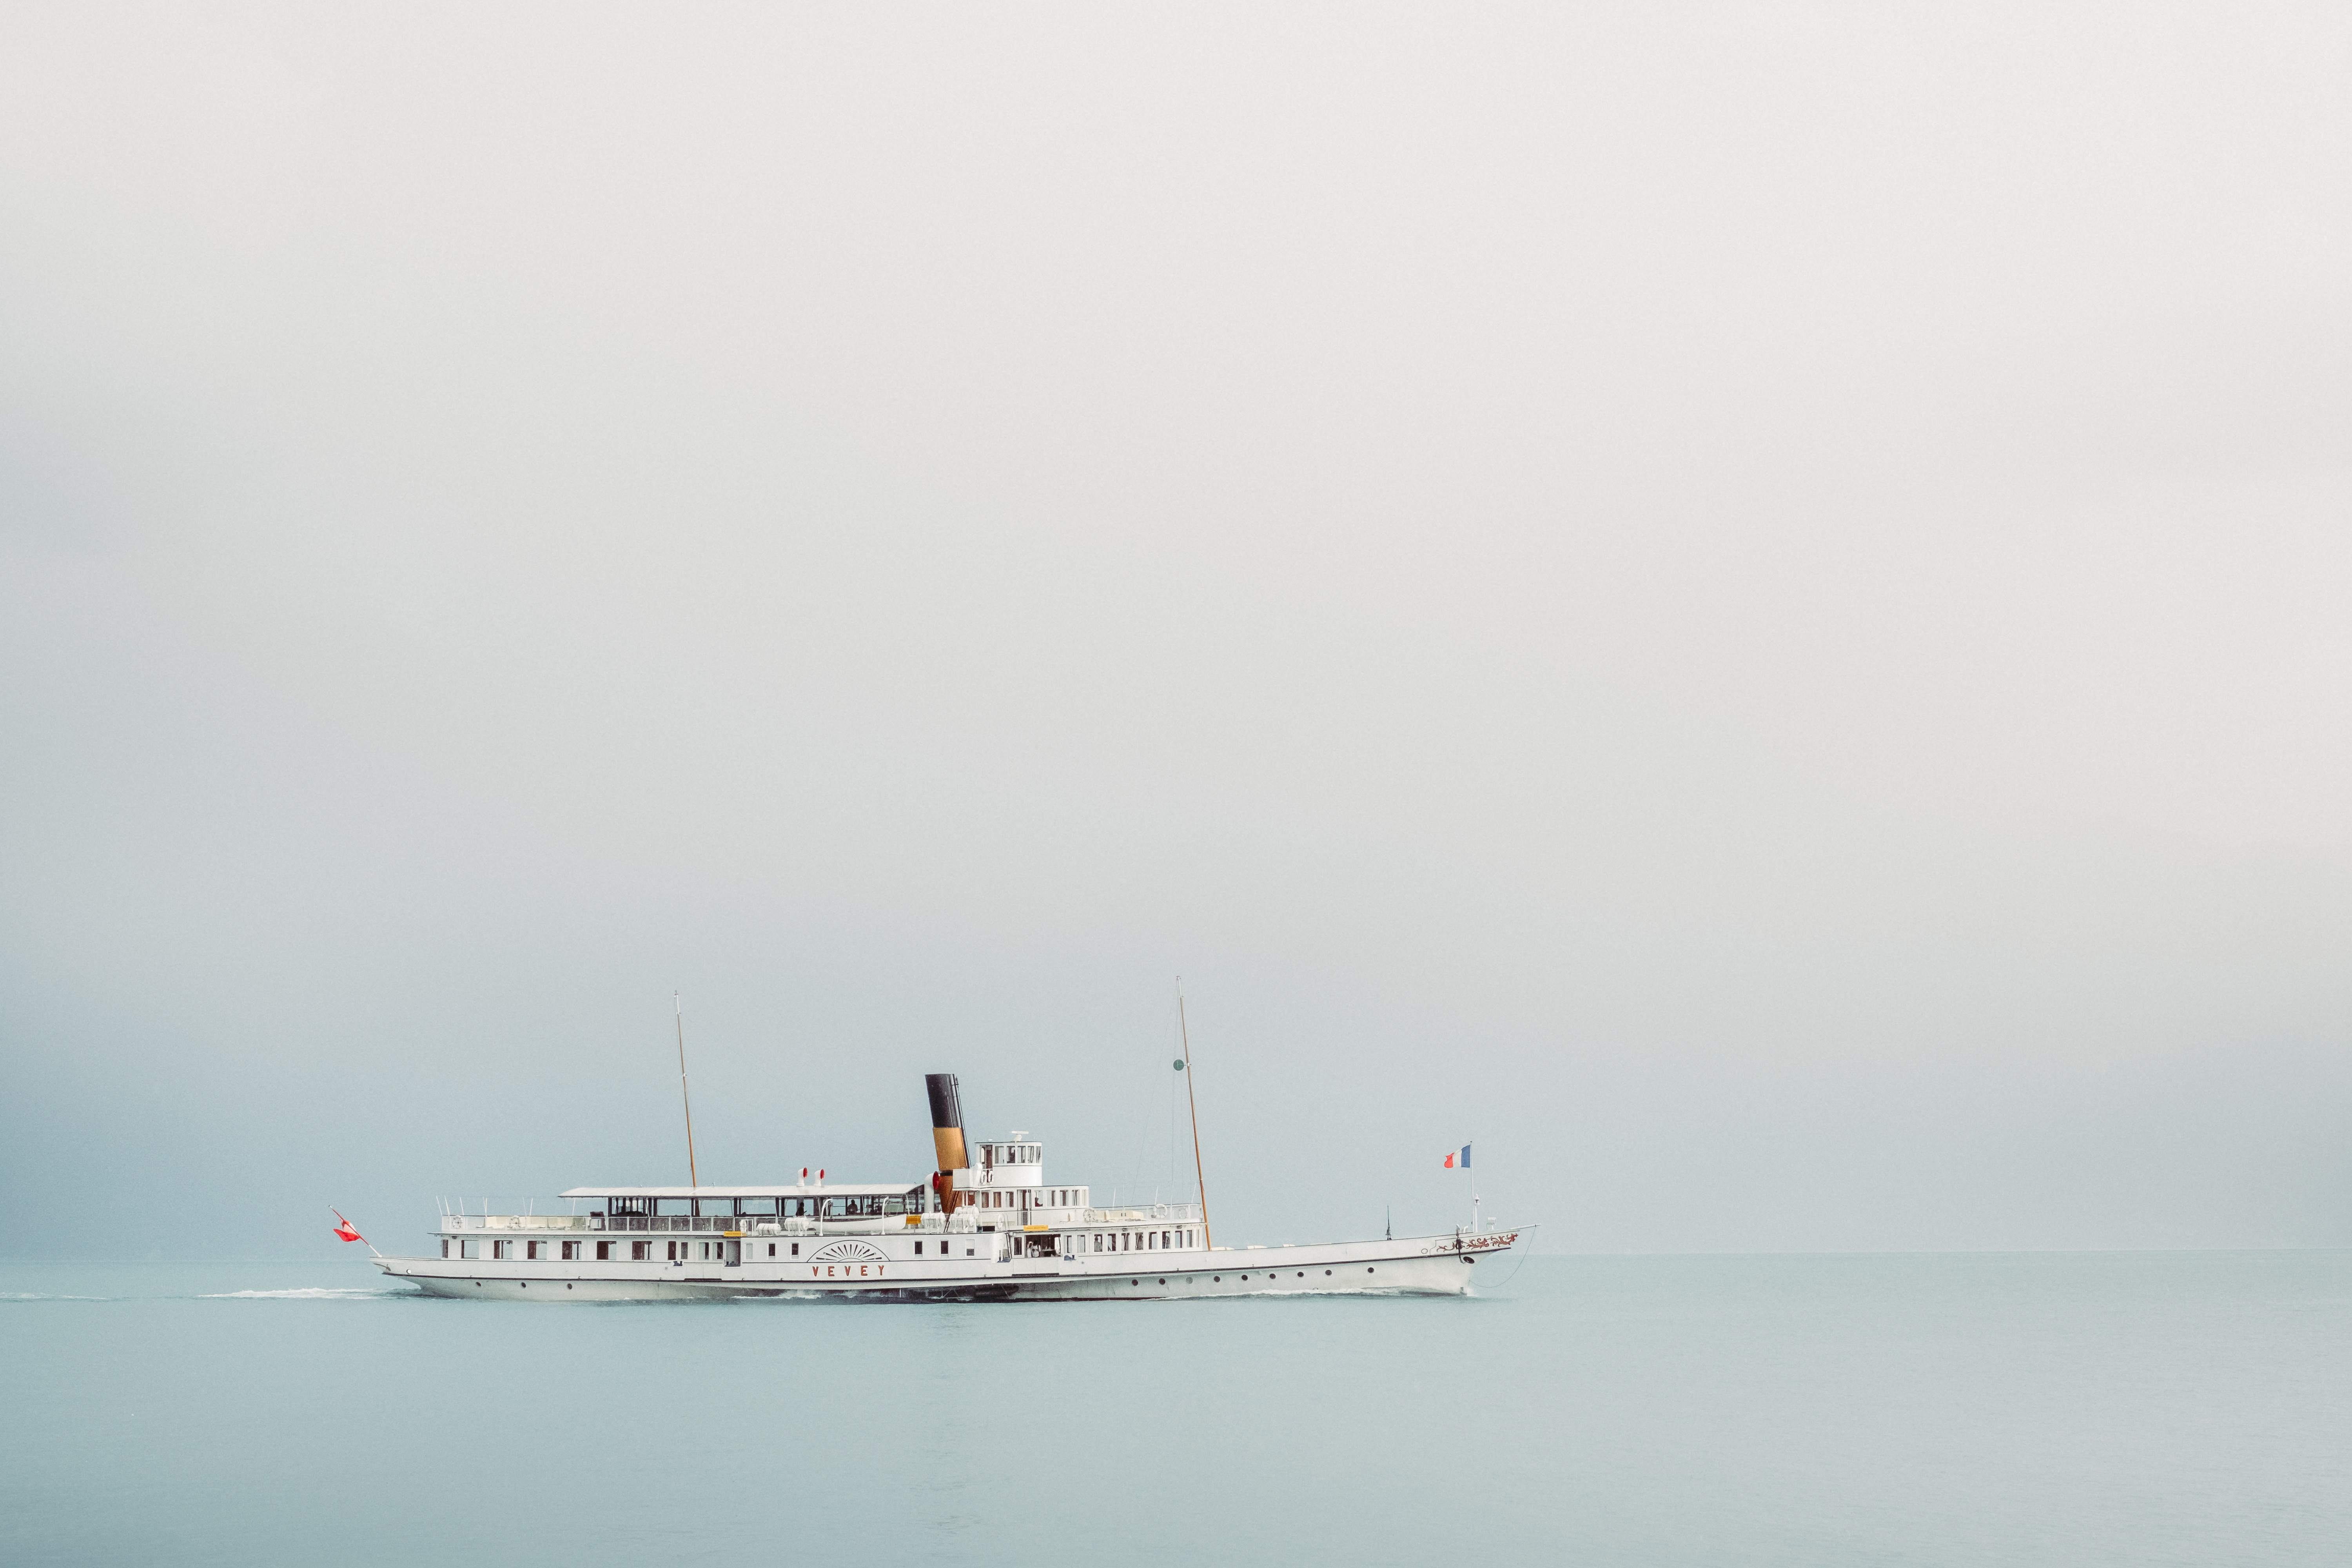
sea, water, fog, boat, ship, vessel, vehicle, watercraft, steam boat, atmospheric phenomenon